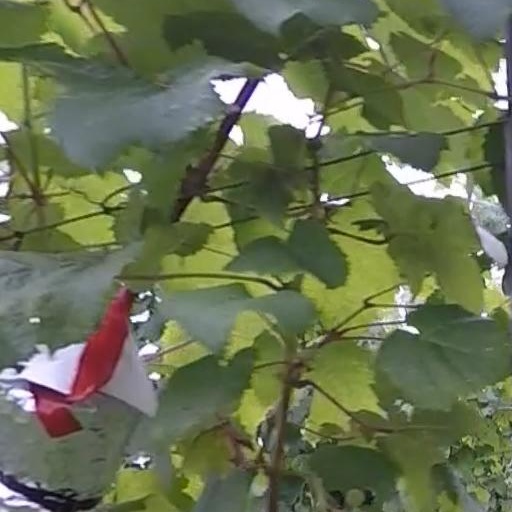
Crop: grape